Isaiah Foskey

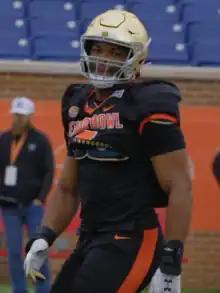
Foskey at the 2023 Senior Bowl

Isaiah Ulysses Foskey (born October 30, 2000) is an American professional football defensive end for the New Orleans Saints of the National Football League (NFL). He played college football for the Notre Dame Fighting Irish.